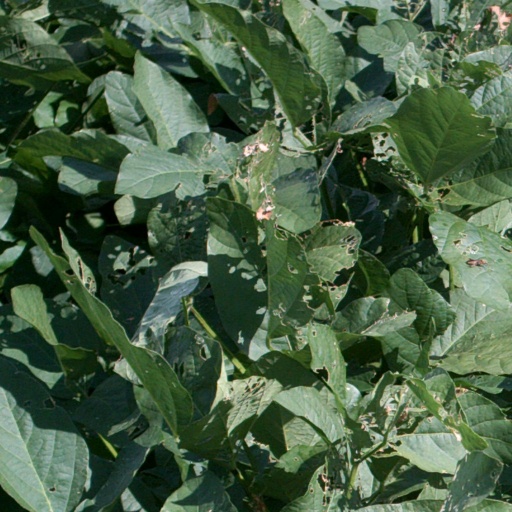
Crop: soybean